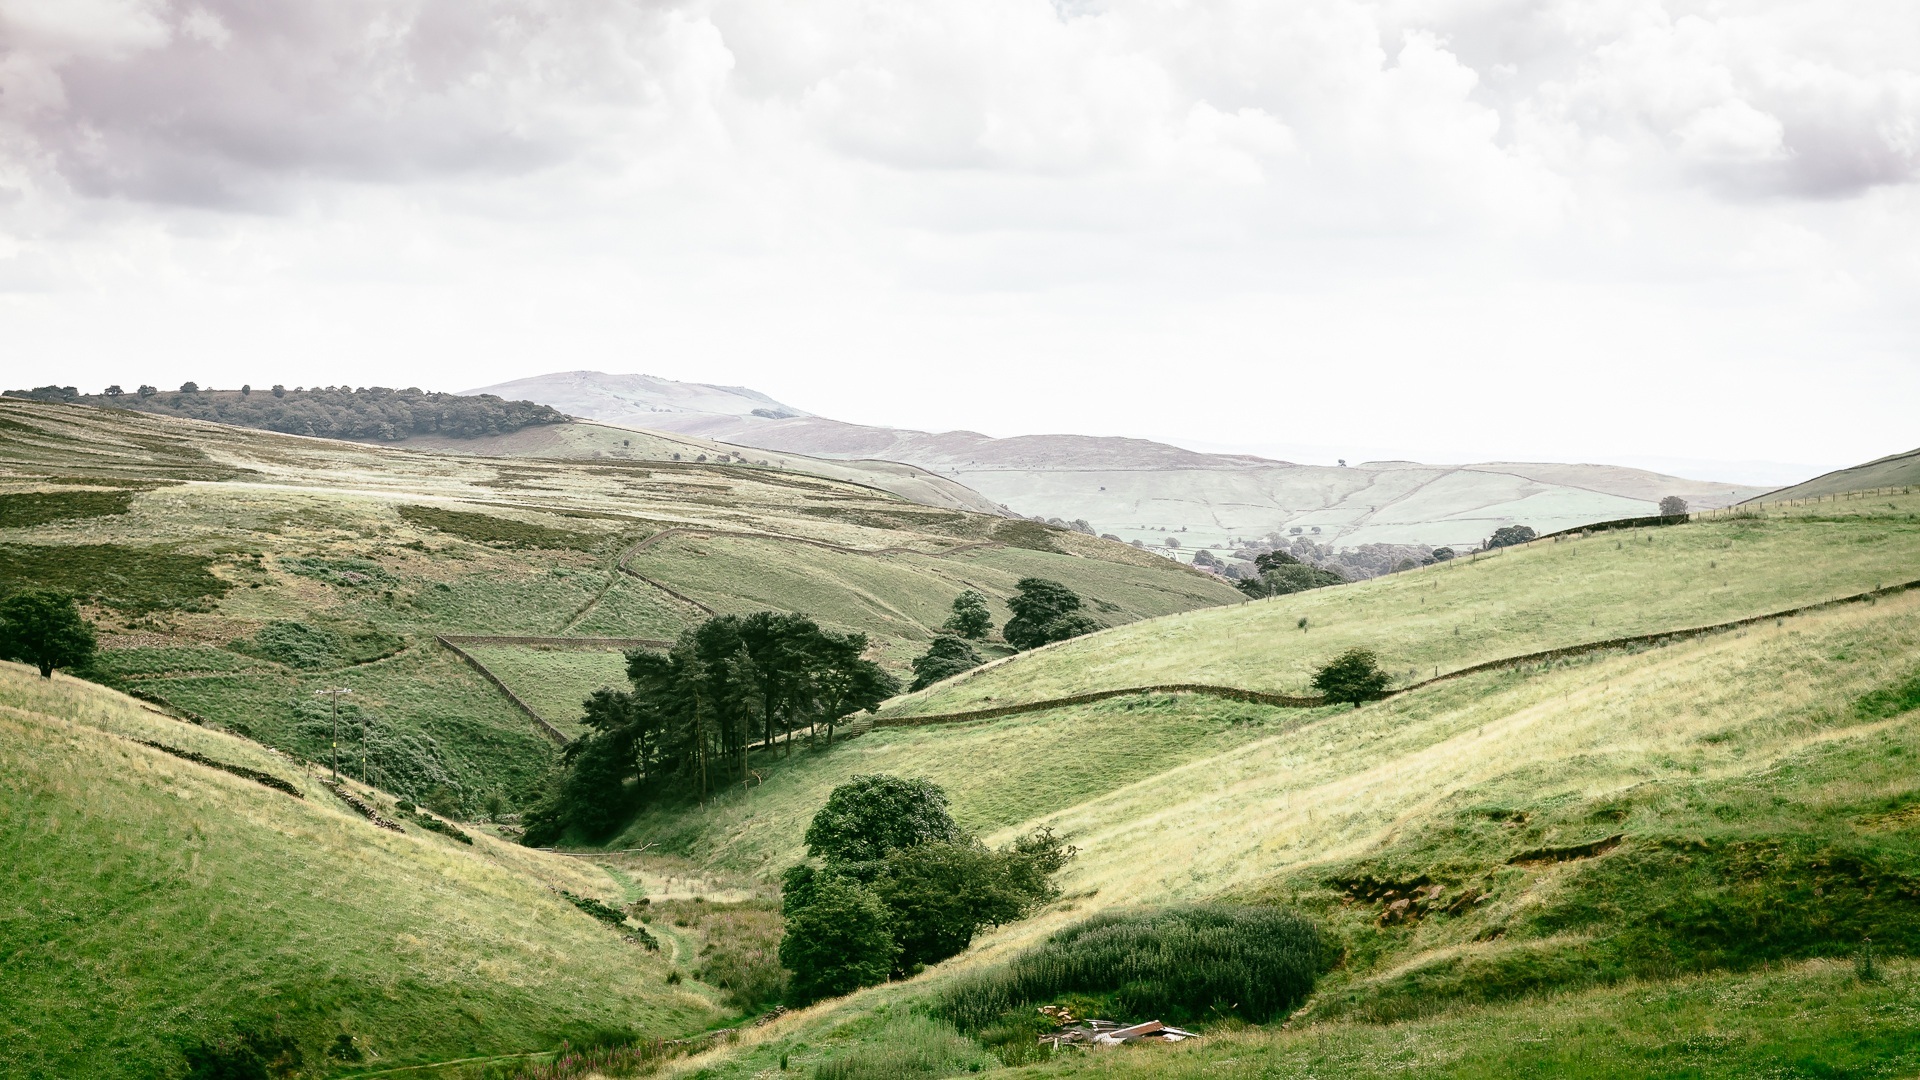
landscape, grass, mountain, field, meadow, hill, valley, mountain range, panorama, pasture, scenery, reservoir, highland, ridge, plain, greenery, trees, outdoors, shrubbery, grassland, badlands, plateau, fell, loch, ecosystem, rural area, landform, mountain pass, mountainous landforms